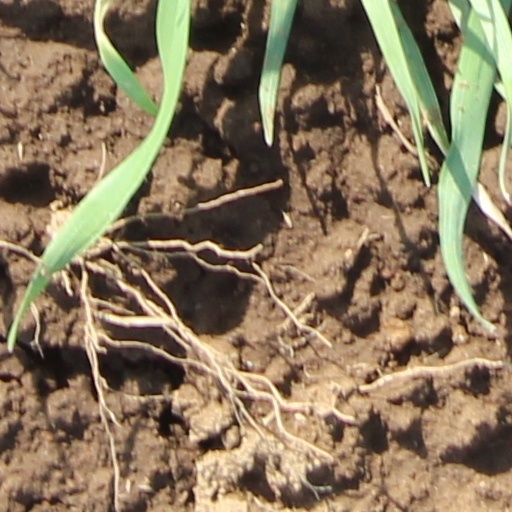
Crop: wheat